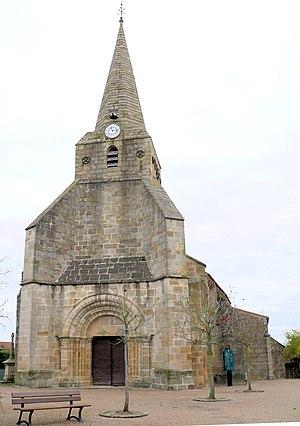
Gipcy - Eglise Saint-Pierre - Clocher et façade occidentale
Cet article recense une partie des monuments historiques de l'Allier, en France.
L'église Saint-Pierre est une église catholique située à Gipcy, en France.